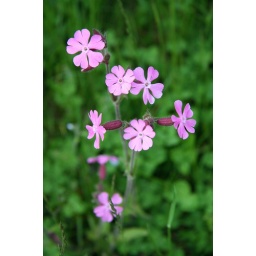
What's in a name. It's a pink flower